Glycolaldehyde

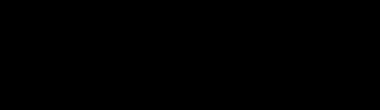
Structures and distribution of glycolaldehyde as a 20% solution in water. Notice that the free aldehyde is a minor component.

In acidic or basic solution, the compound undergoes reversible tautomerization to form 1,2-dihydroxyethene.